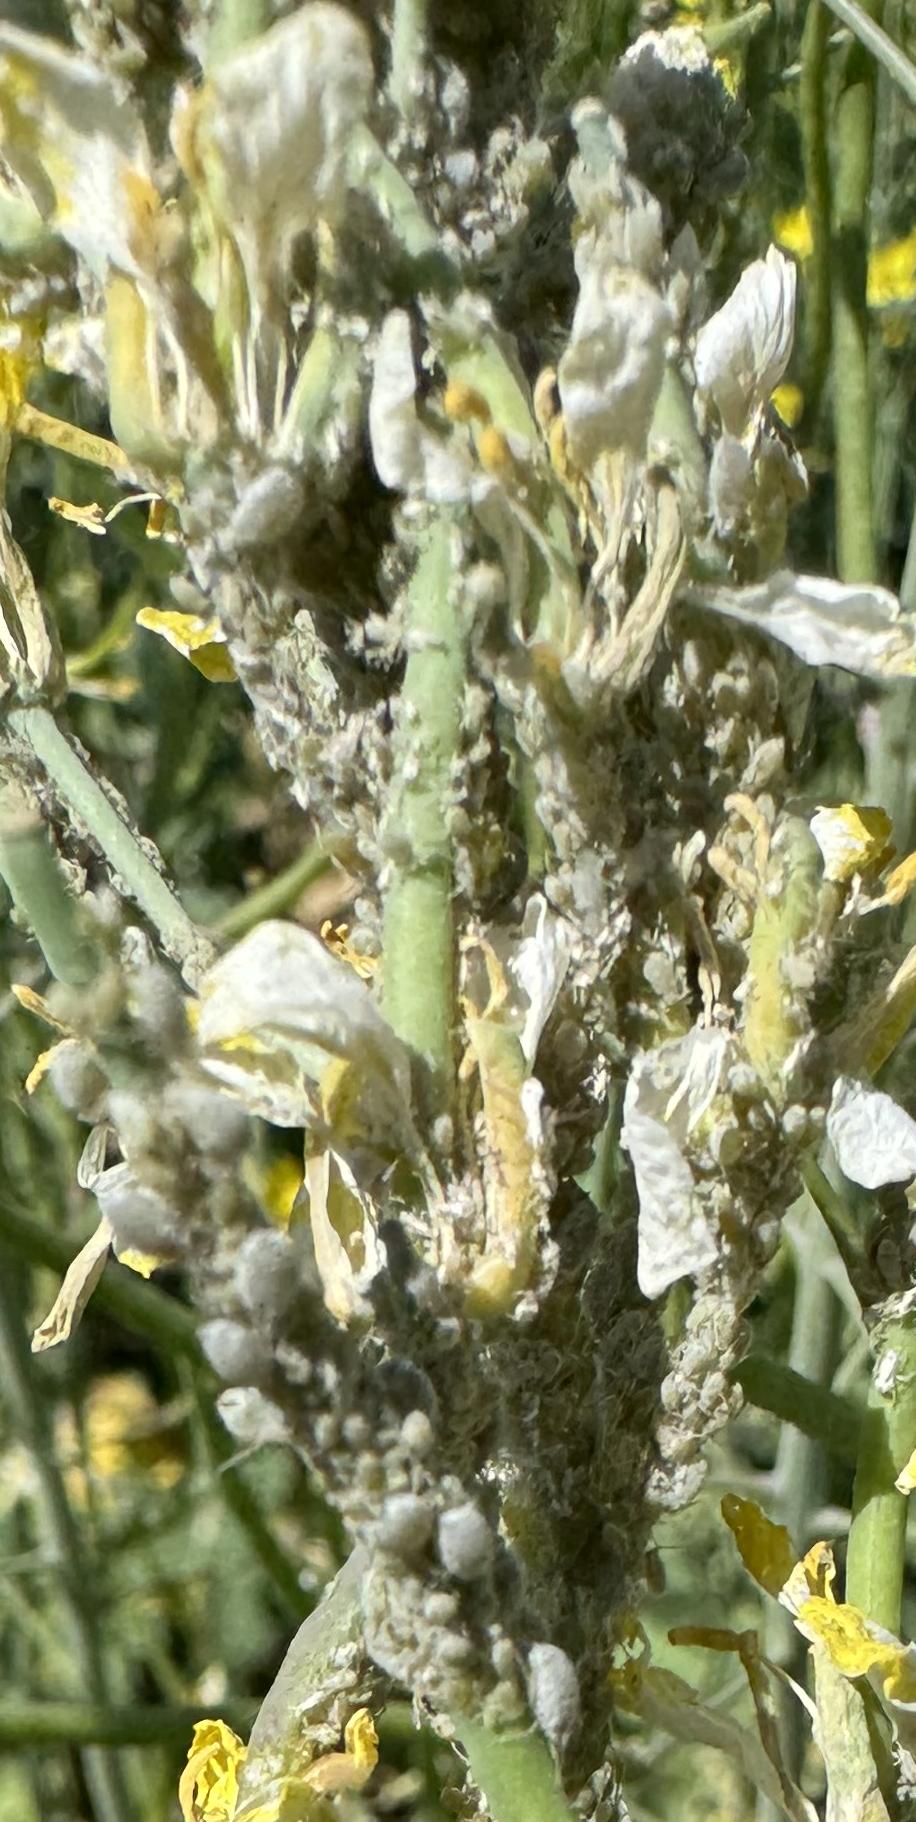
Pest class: cabbage_aphid